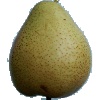
Label: Pear Forelle 1